David's Mighty Warriors

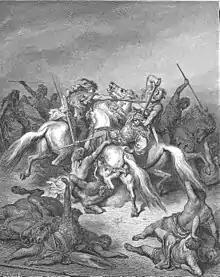
Abishai saving David's life from the Philistine giant Ishbi-benob, engraving by Gustave Doré

The text also contains a narrative passage about "three of The Thirty". It is unclear from the text whether this refers to The Three, hence implying that The Three were a special group within The Thirty, or whether it refers to another group of three individuals. The narrative, which recounts a single exploit, ends with "such were the exploits of the three mighty men", and textual scholars believe that the narrative may be an extract from a larger group of tales concerning these three. The flowing narrative differs in style from the more abrupt introductions to individual members of The Three and The Thirty that surround it, and textual scholars believe that it may originally have been from a different document.